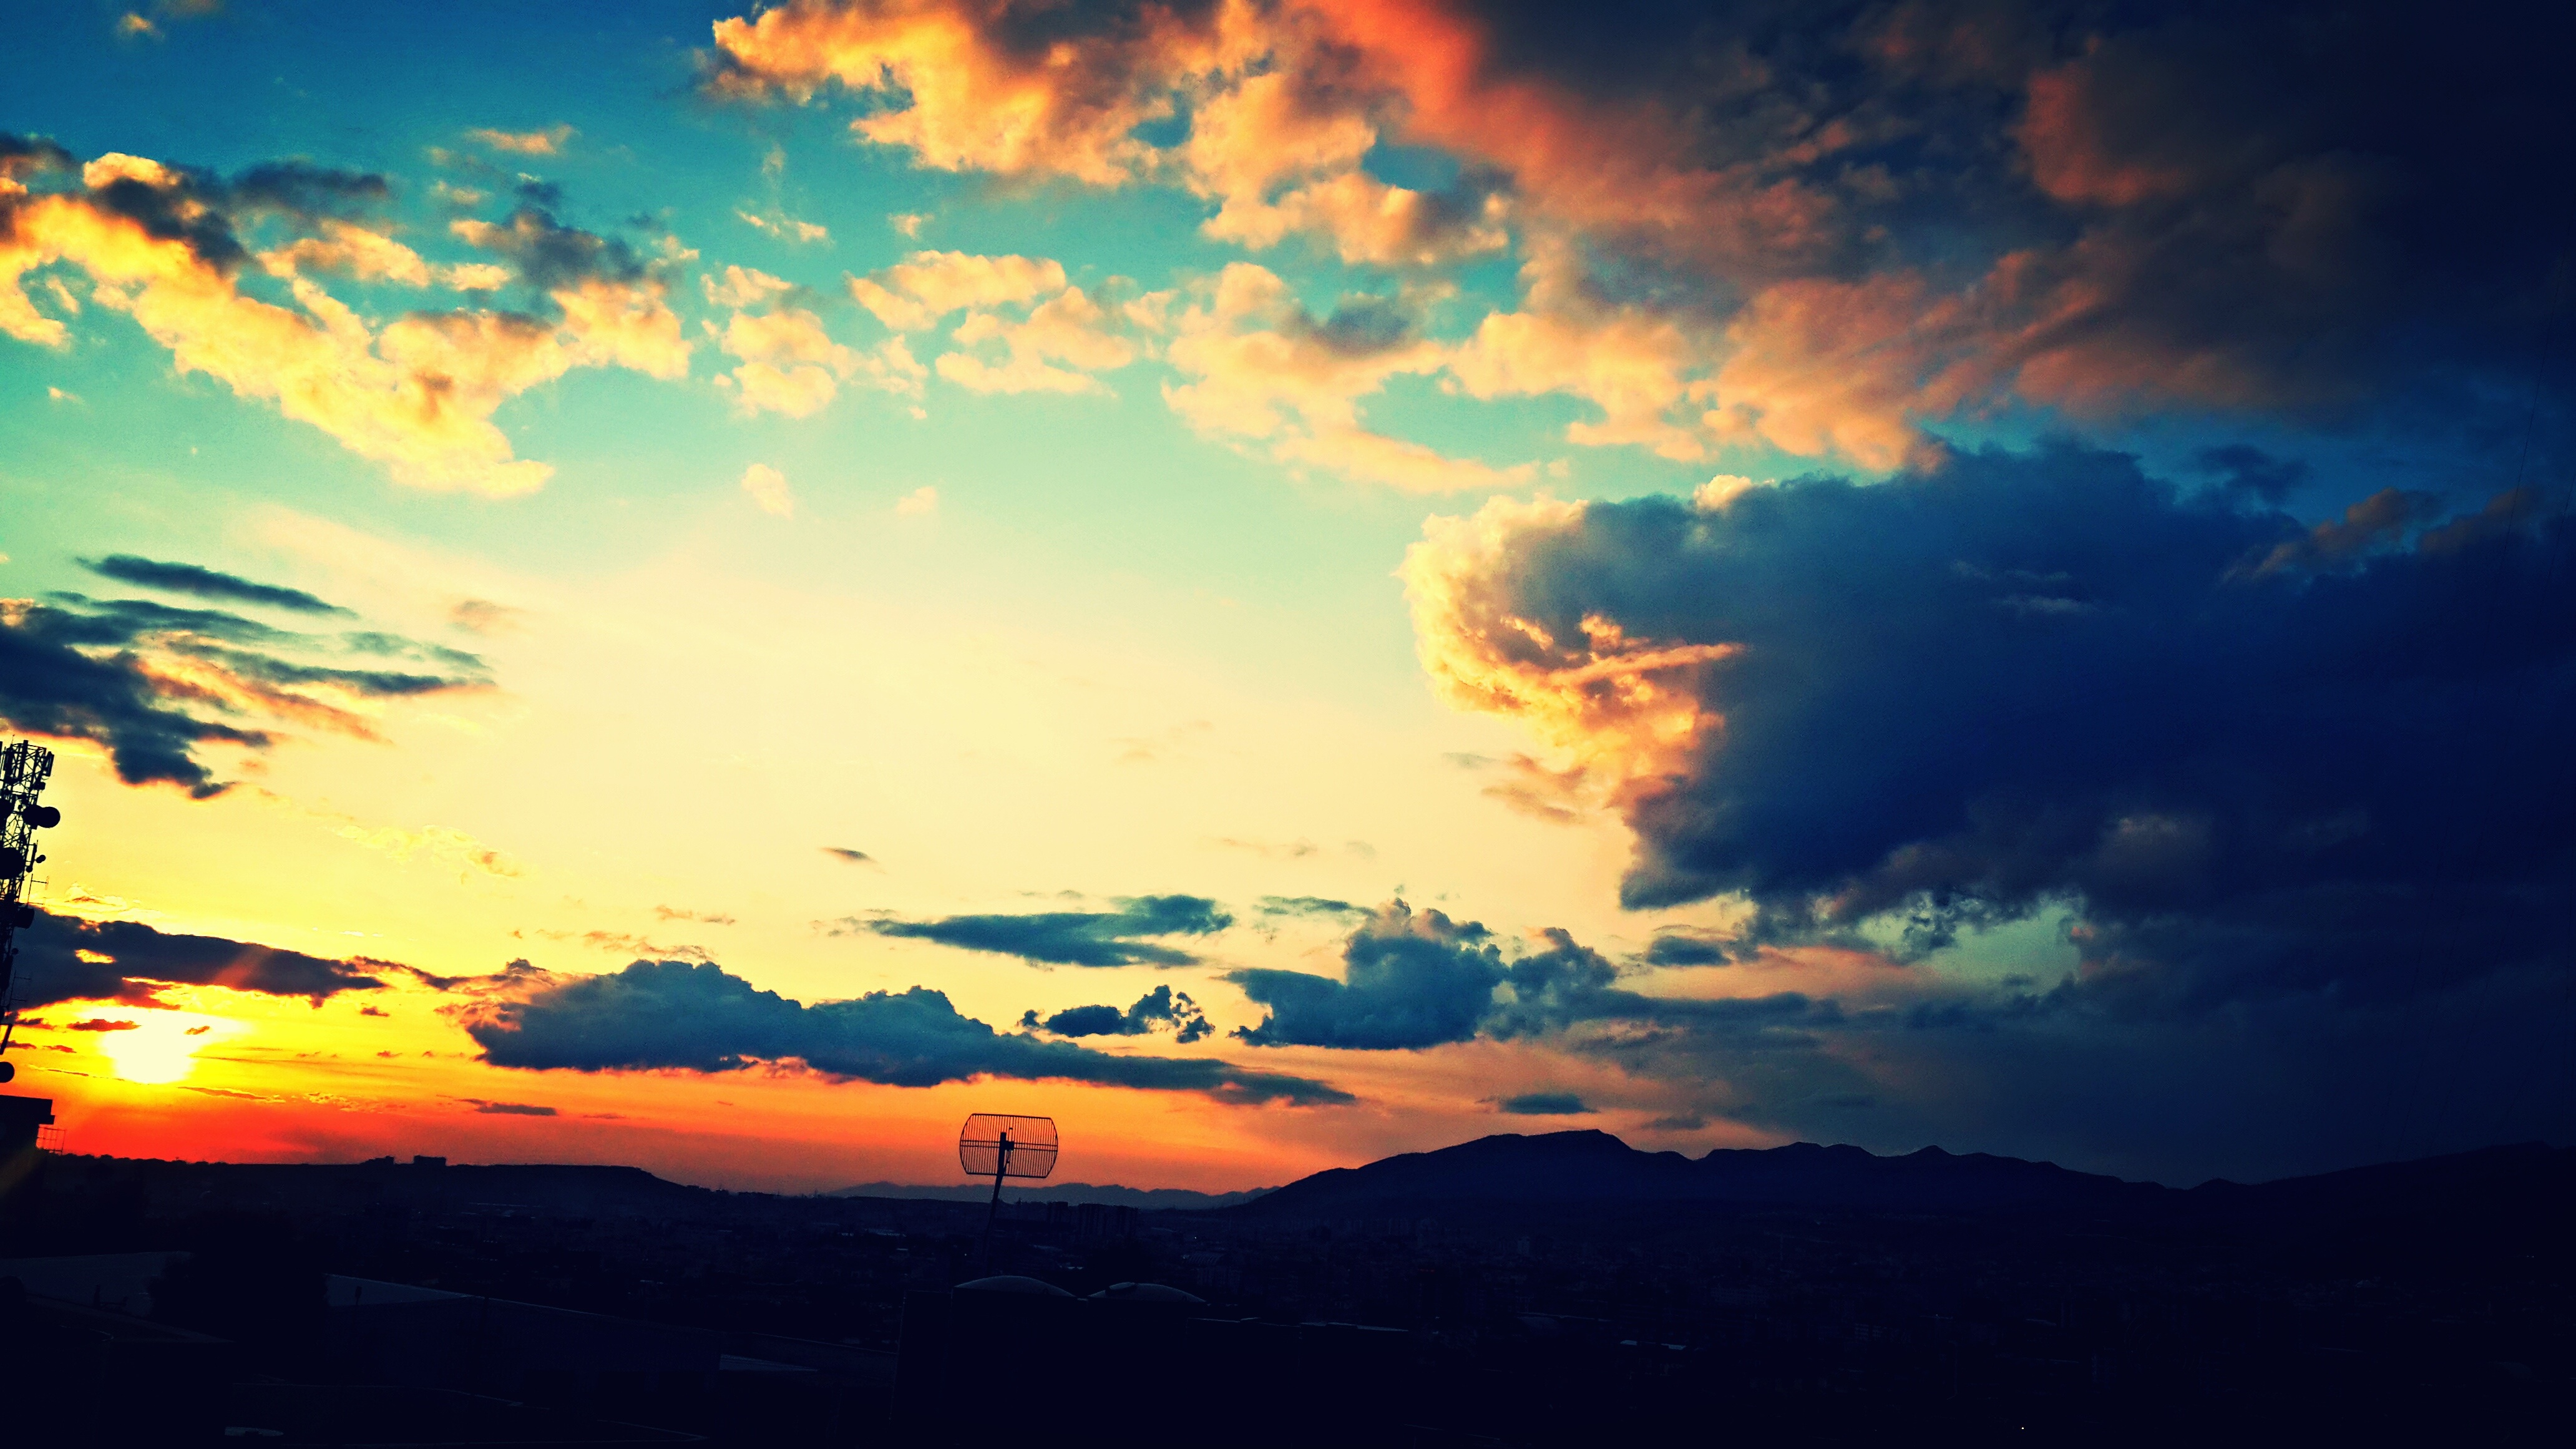
horizon, cloud, sky, sun, sunrise, sunset, sunlight, morning, dawn, atmosphere, dusk, evening, cumulus, afterglow, meteorological phenomenon, red sky at morning